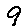
Label: 9